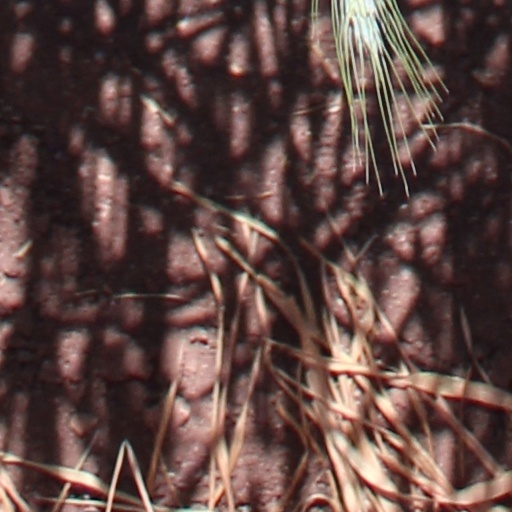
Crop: wheat